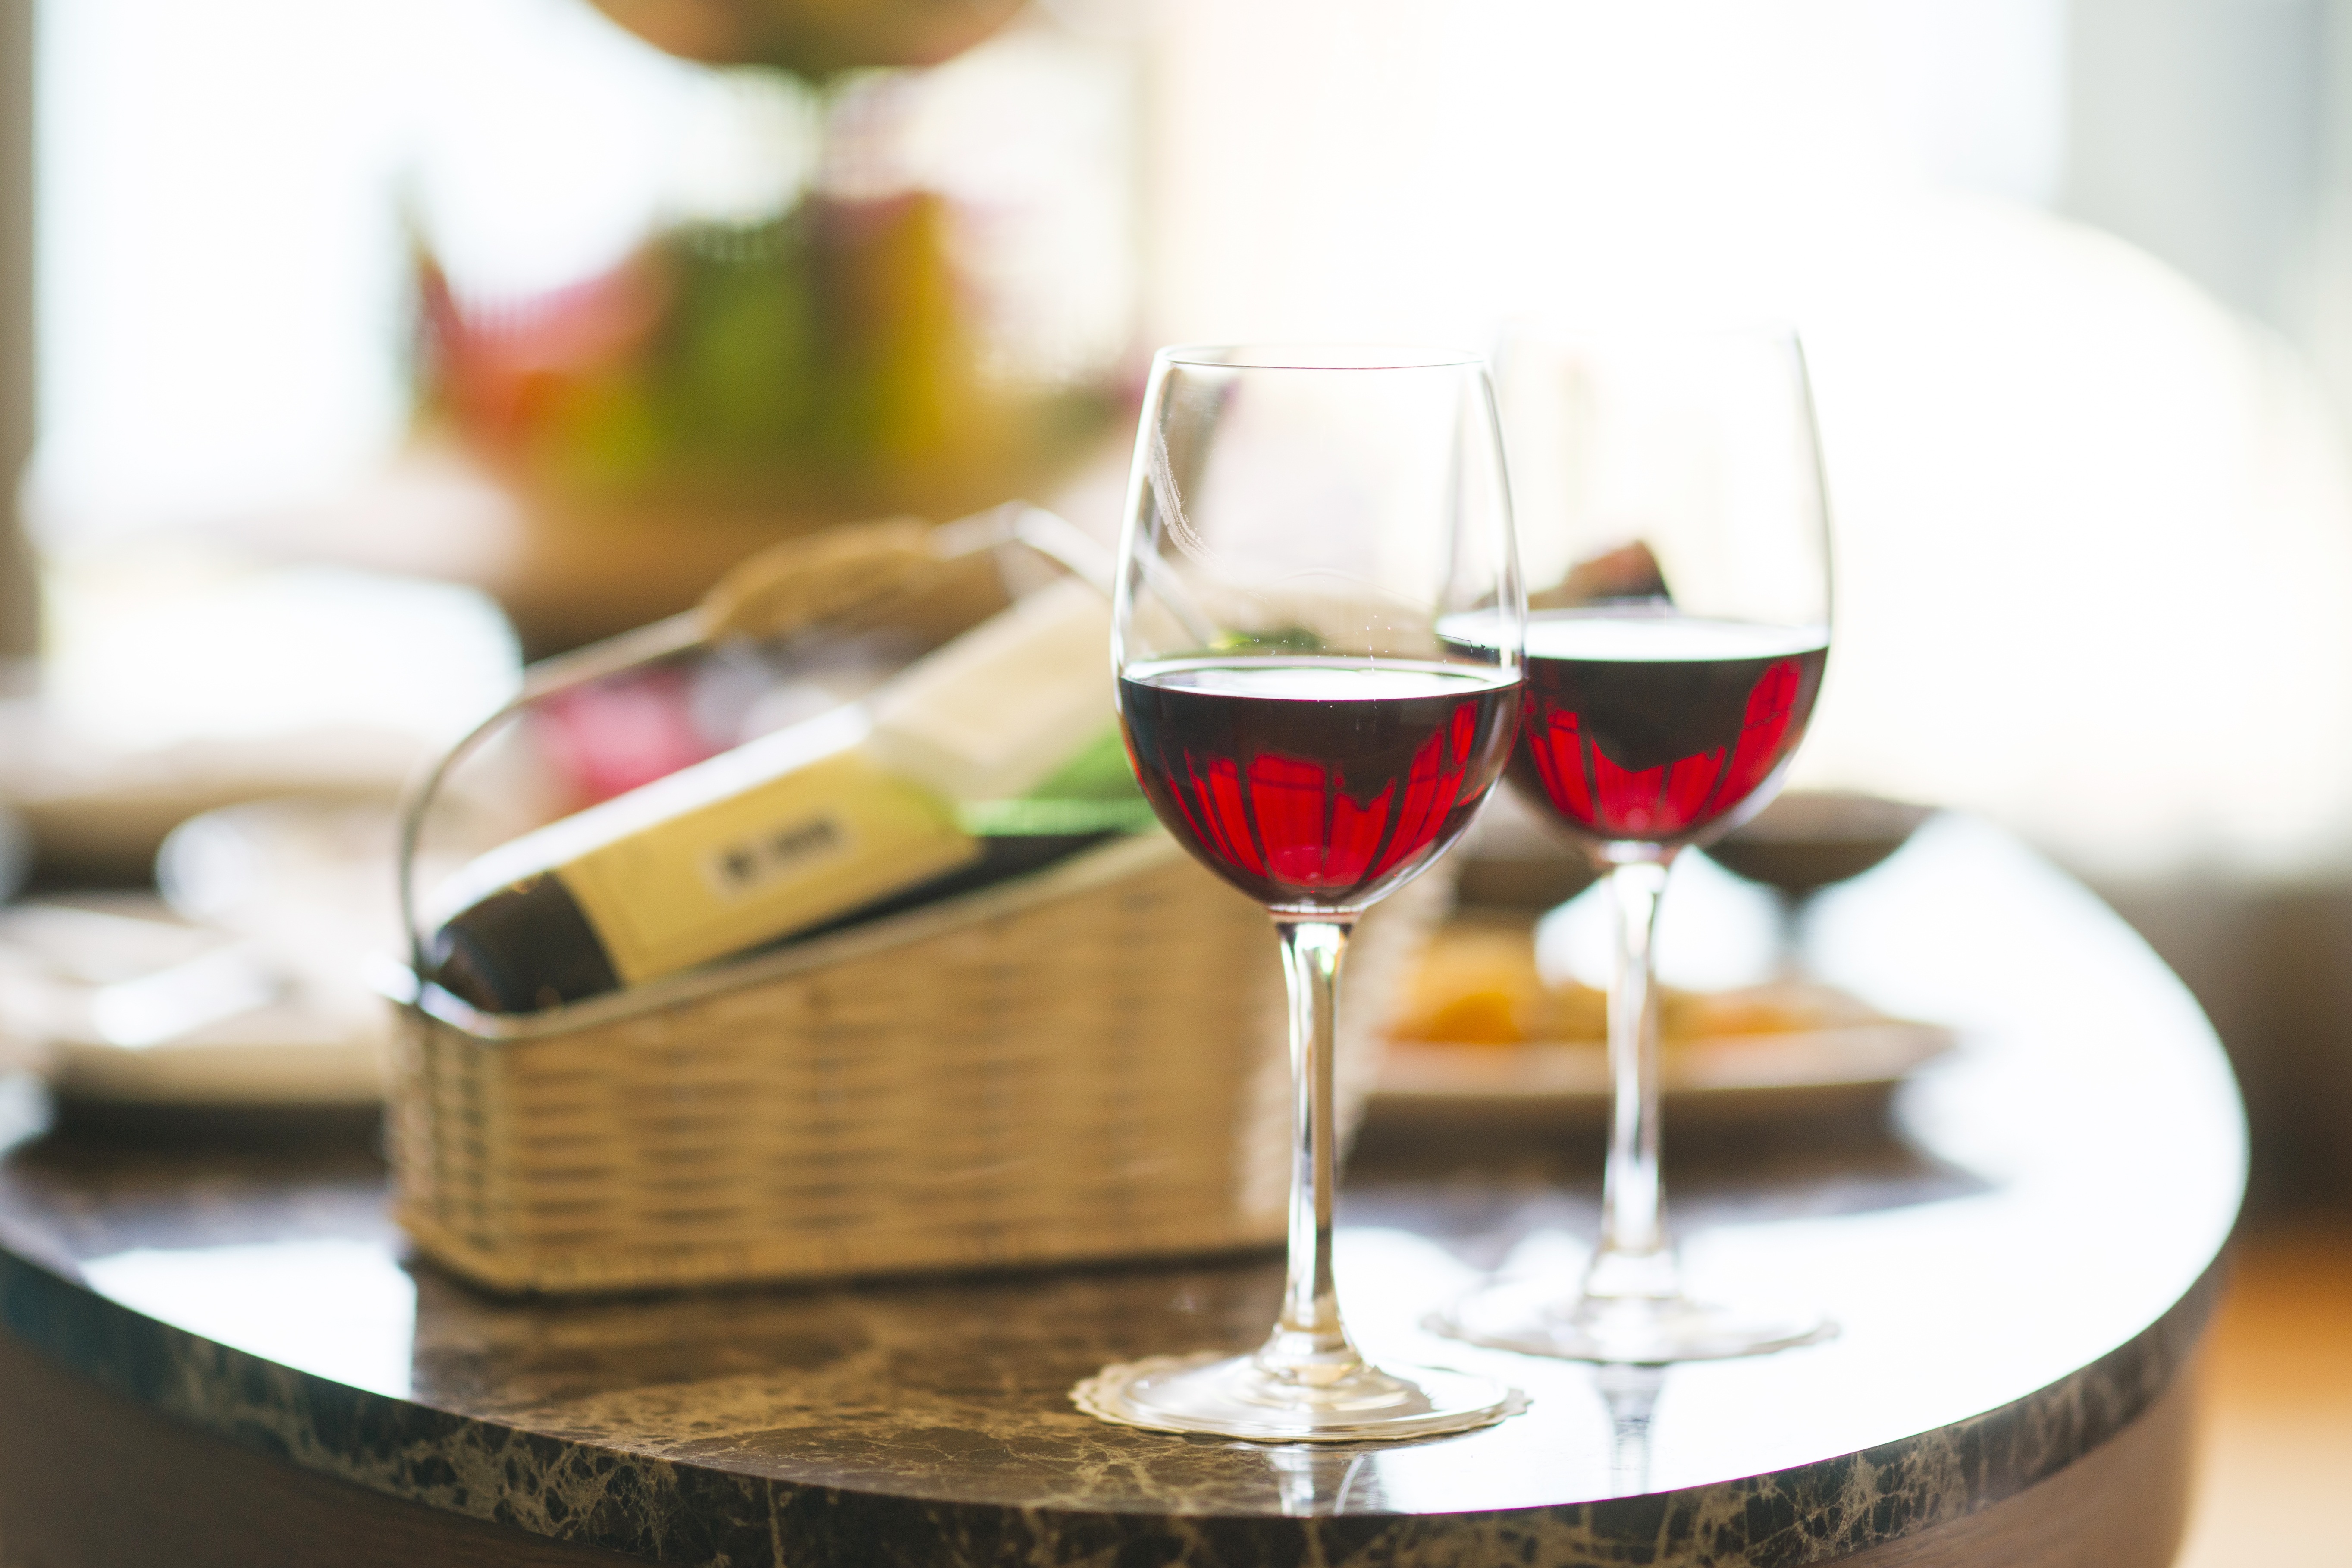
wine, glass, restaurant, celebration, meal, red, holiday, drink, closeup, wine glass, happy, hotel, dinner, stemware, alcoholic beverage